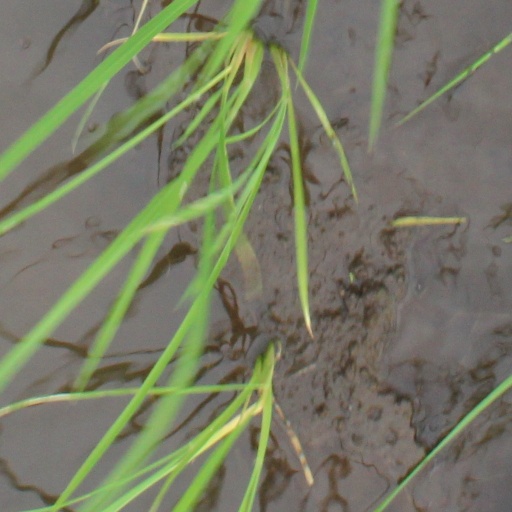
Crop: rice